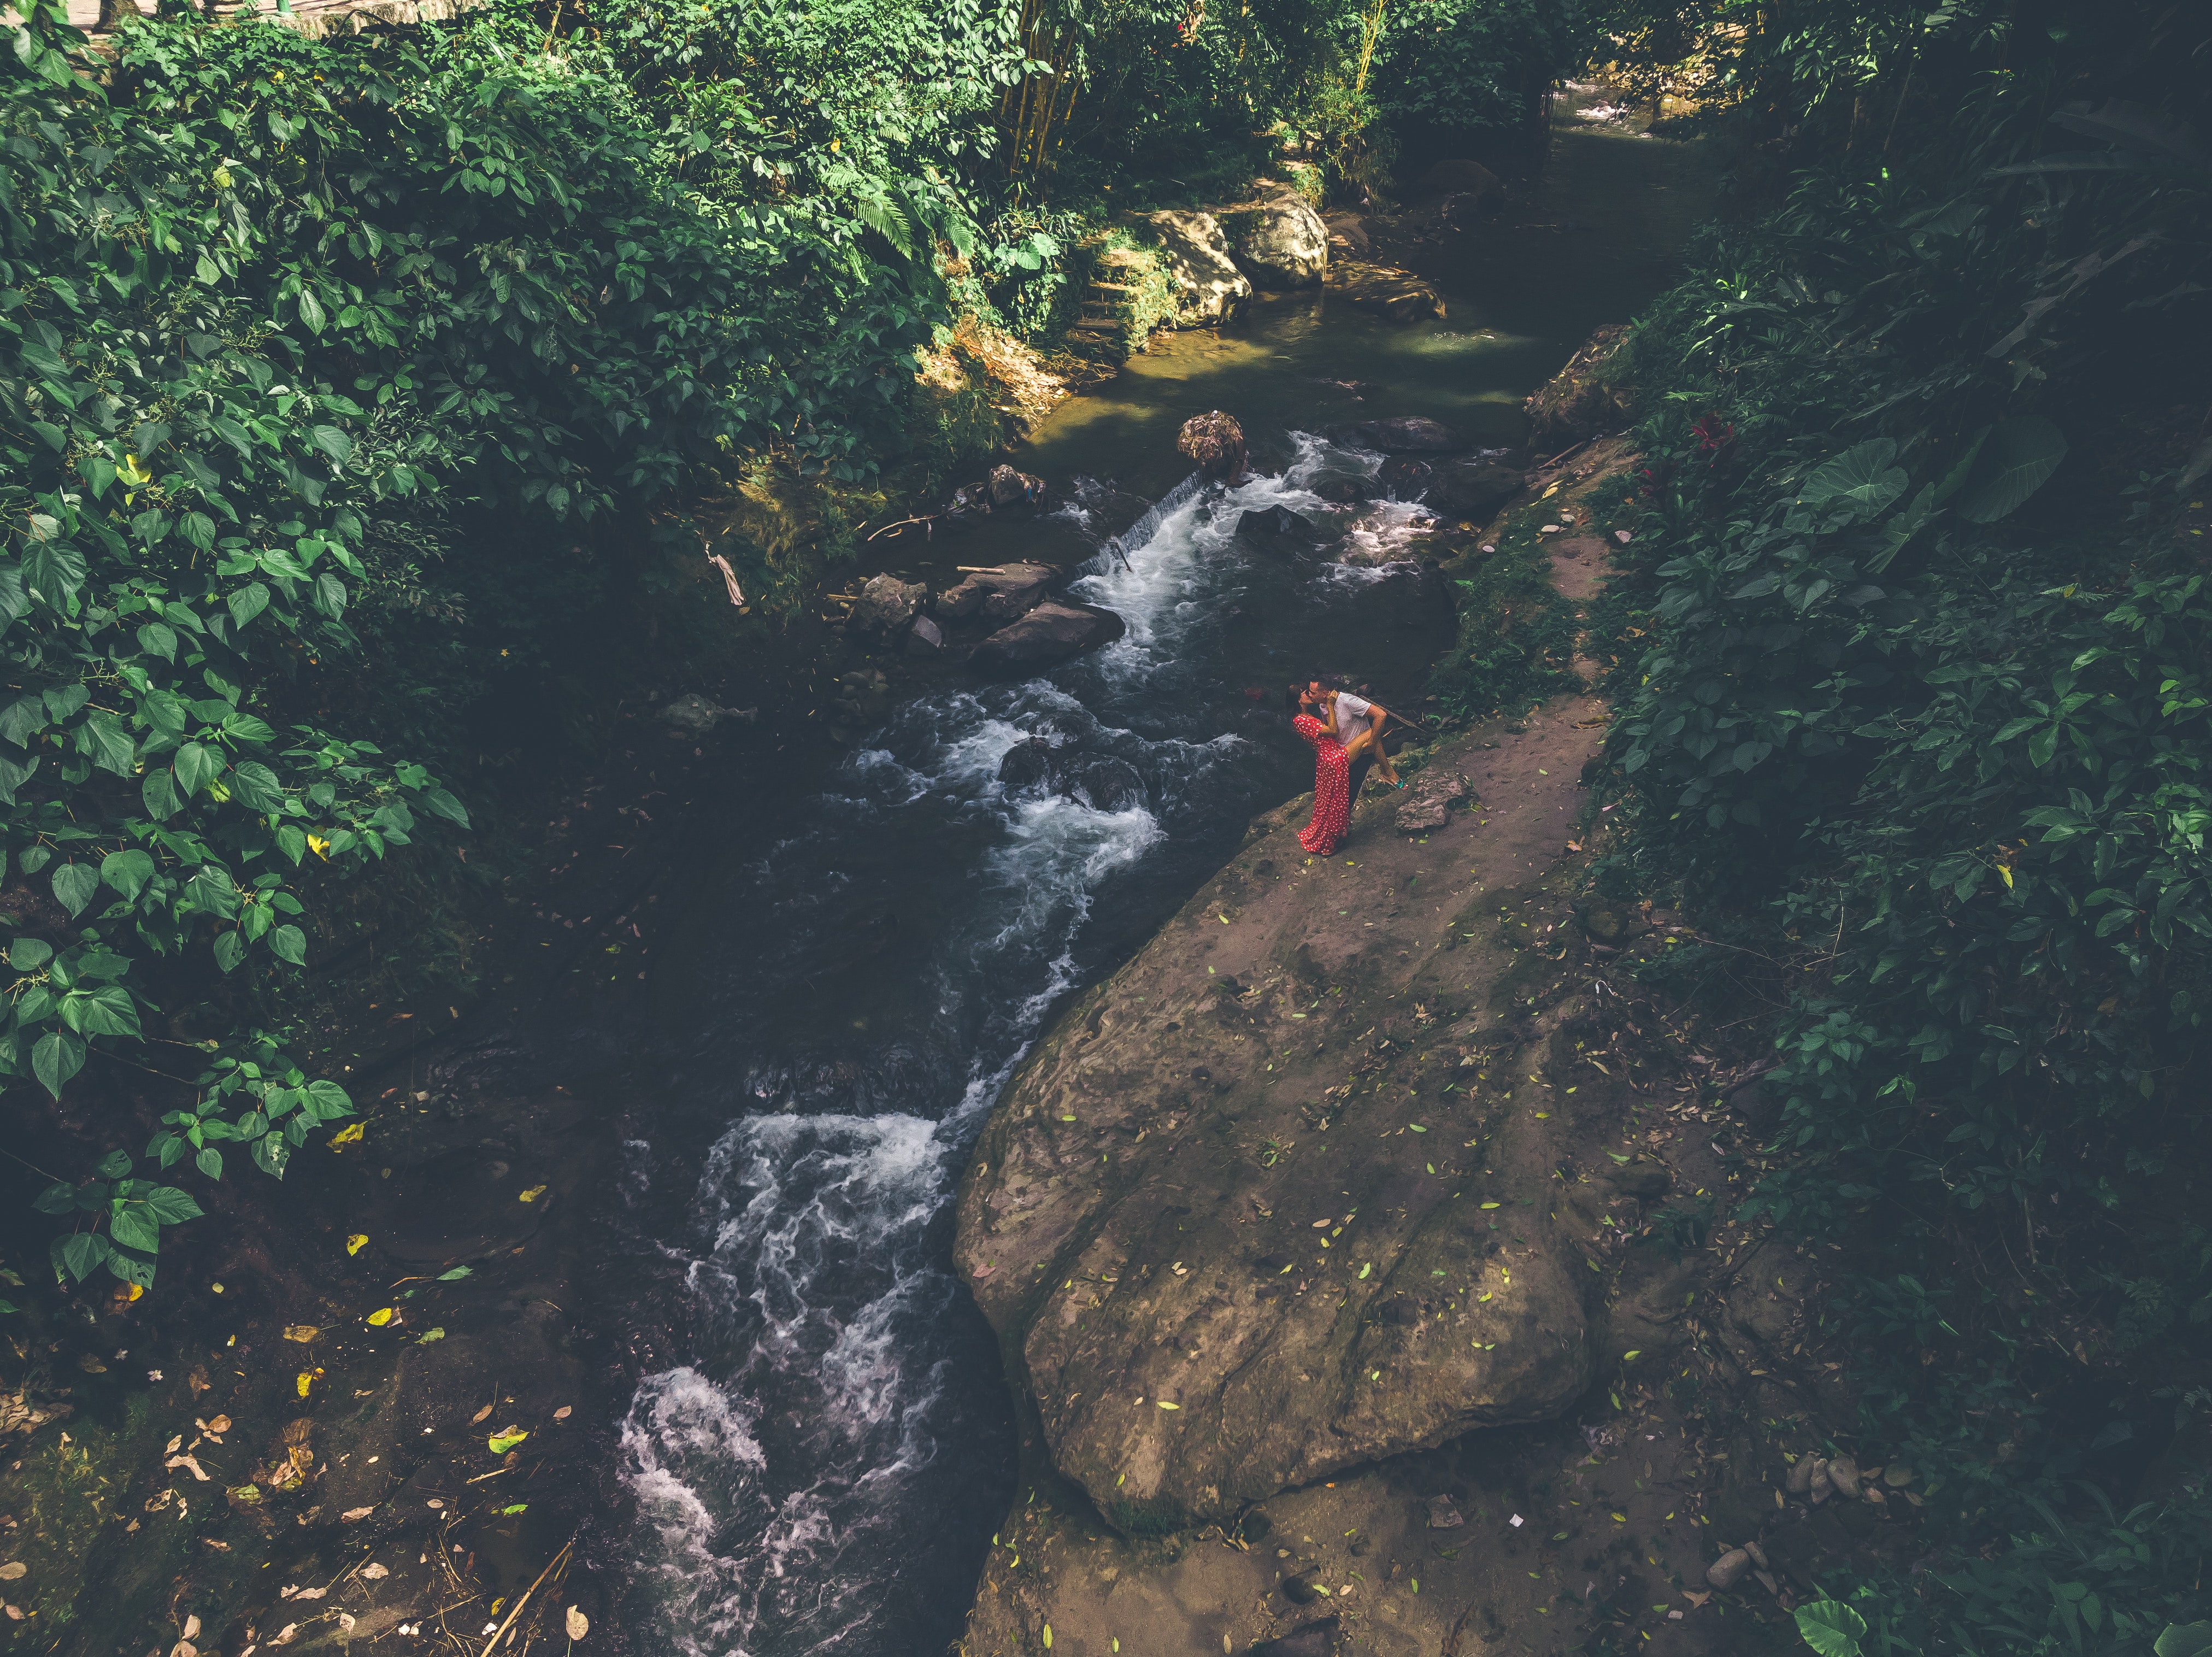
geological phenomenon, watercourse, water resources, nature reserve, water, adventure, geology, jungle, river, ravine, rainforest, tributary, forest, recreation, stream, state park, stream bed, formation, fault